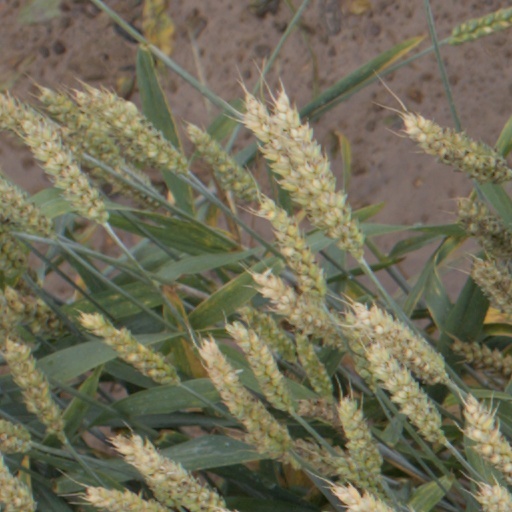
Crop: wheat